Psilocybe galindoi

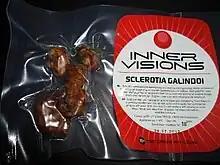
"Psilocybe galindoi" sclerotia

Like several other psilocybin mushrooms in the genus, a mushroom going under the name "Psilocybe galindoi" has been consumed by indigenous North American and Central American peoples for its entheogenic effects. This is a misidentification, as the mushroom they are cultivating is "Psilocybe tampanensis", and the real "Psilocybe galindoi" is a synonym of "Psilocybe mexicana".